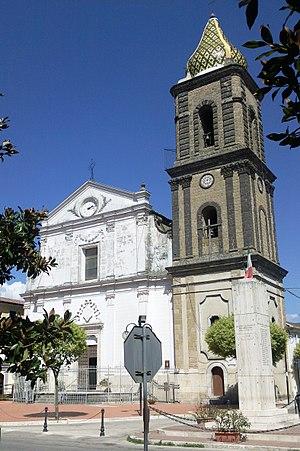
Amorosi est une commune italienne de la province de Bénévent dans la région Campanie en Italie.